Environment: real
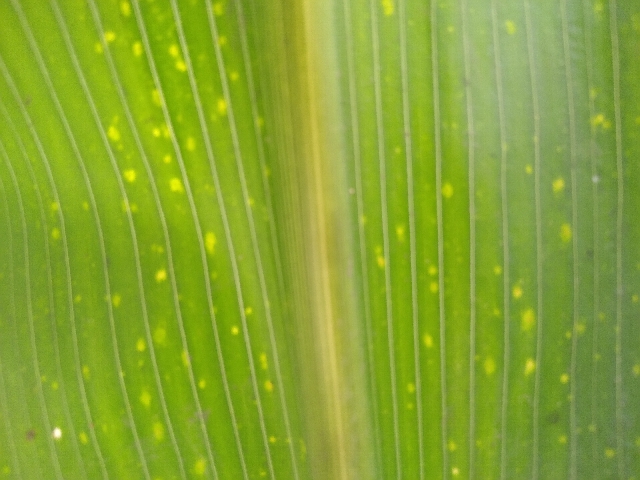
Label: lethal_necrosis